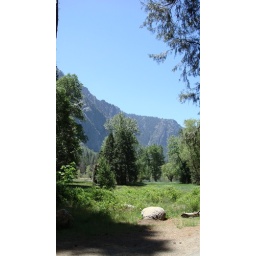
Scene as we bike around the floor of Yosemite valley